Danijel Petković

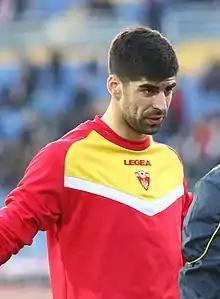
Petković with Montenegro in 2019

Danijel Petković (born on 25 May 1993) is a Montenegrin professional footballer who plays as a goalkeeper for Latvian Higher League club Liepāja and the Montenegro national team.